Grace Kelly

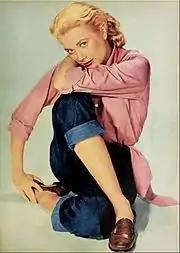
Kelly featured in a spread for "Modern Screen" magazine in 1954

On September 13, 1982, Grace suffered a mild cerebral hemorrhage while driving back to Monaco from her country home in Roc Agel. As a result, she lost control of her 1972 Rover P6 3500 and drove off the steep, winding road and the car tumbled down the mountainside. Her daughter Stéphanie, who was in the passenger seat, unsuccessfully tried to regain control of the car.